Neil deGrasse Tyson

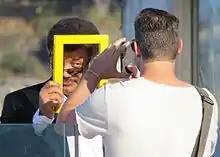
Tyson promoting the "" TV series in Australia for National Geographic, 2014

Tyson's research has focused on observations in cosmology, stellar evolution, galactic astronomy, bulges, and stellar formation. He has held numerous positions at institutions including the University of Maryland, Princeton University, the American Museum of Natural History, and the Hayden Planetarium.